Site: brandenburg
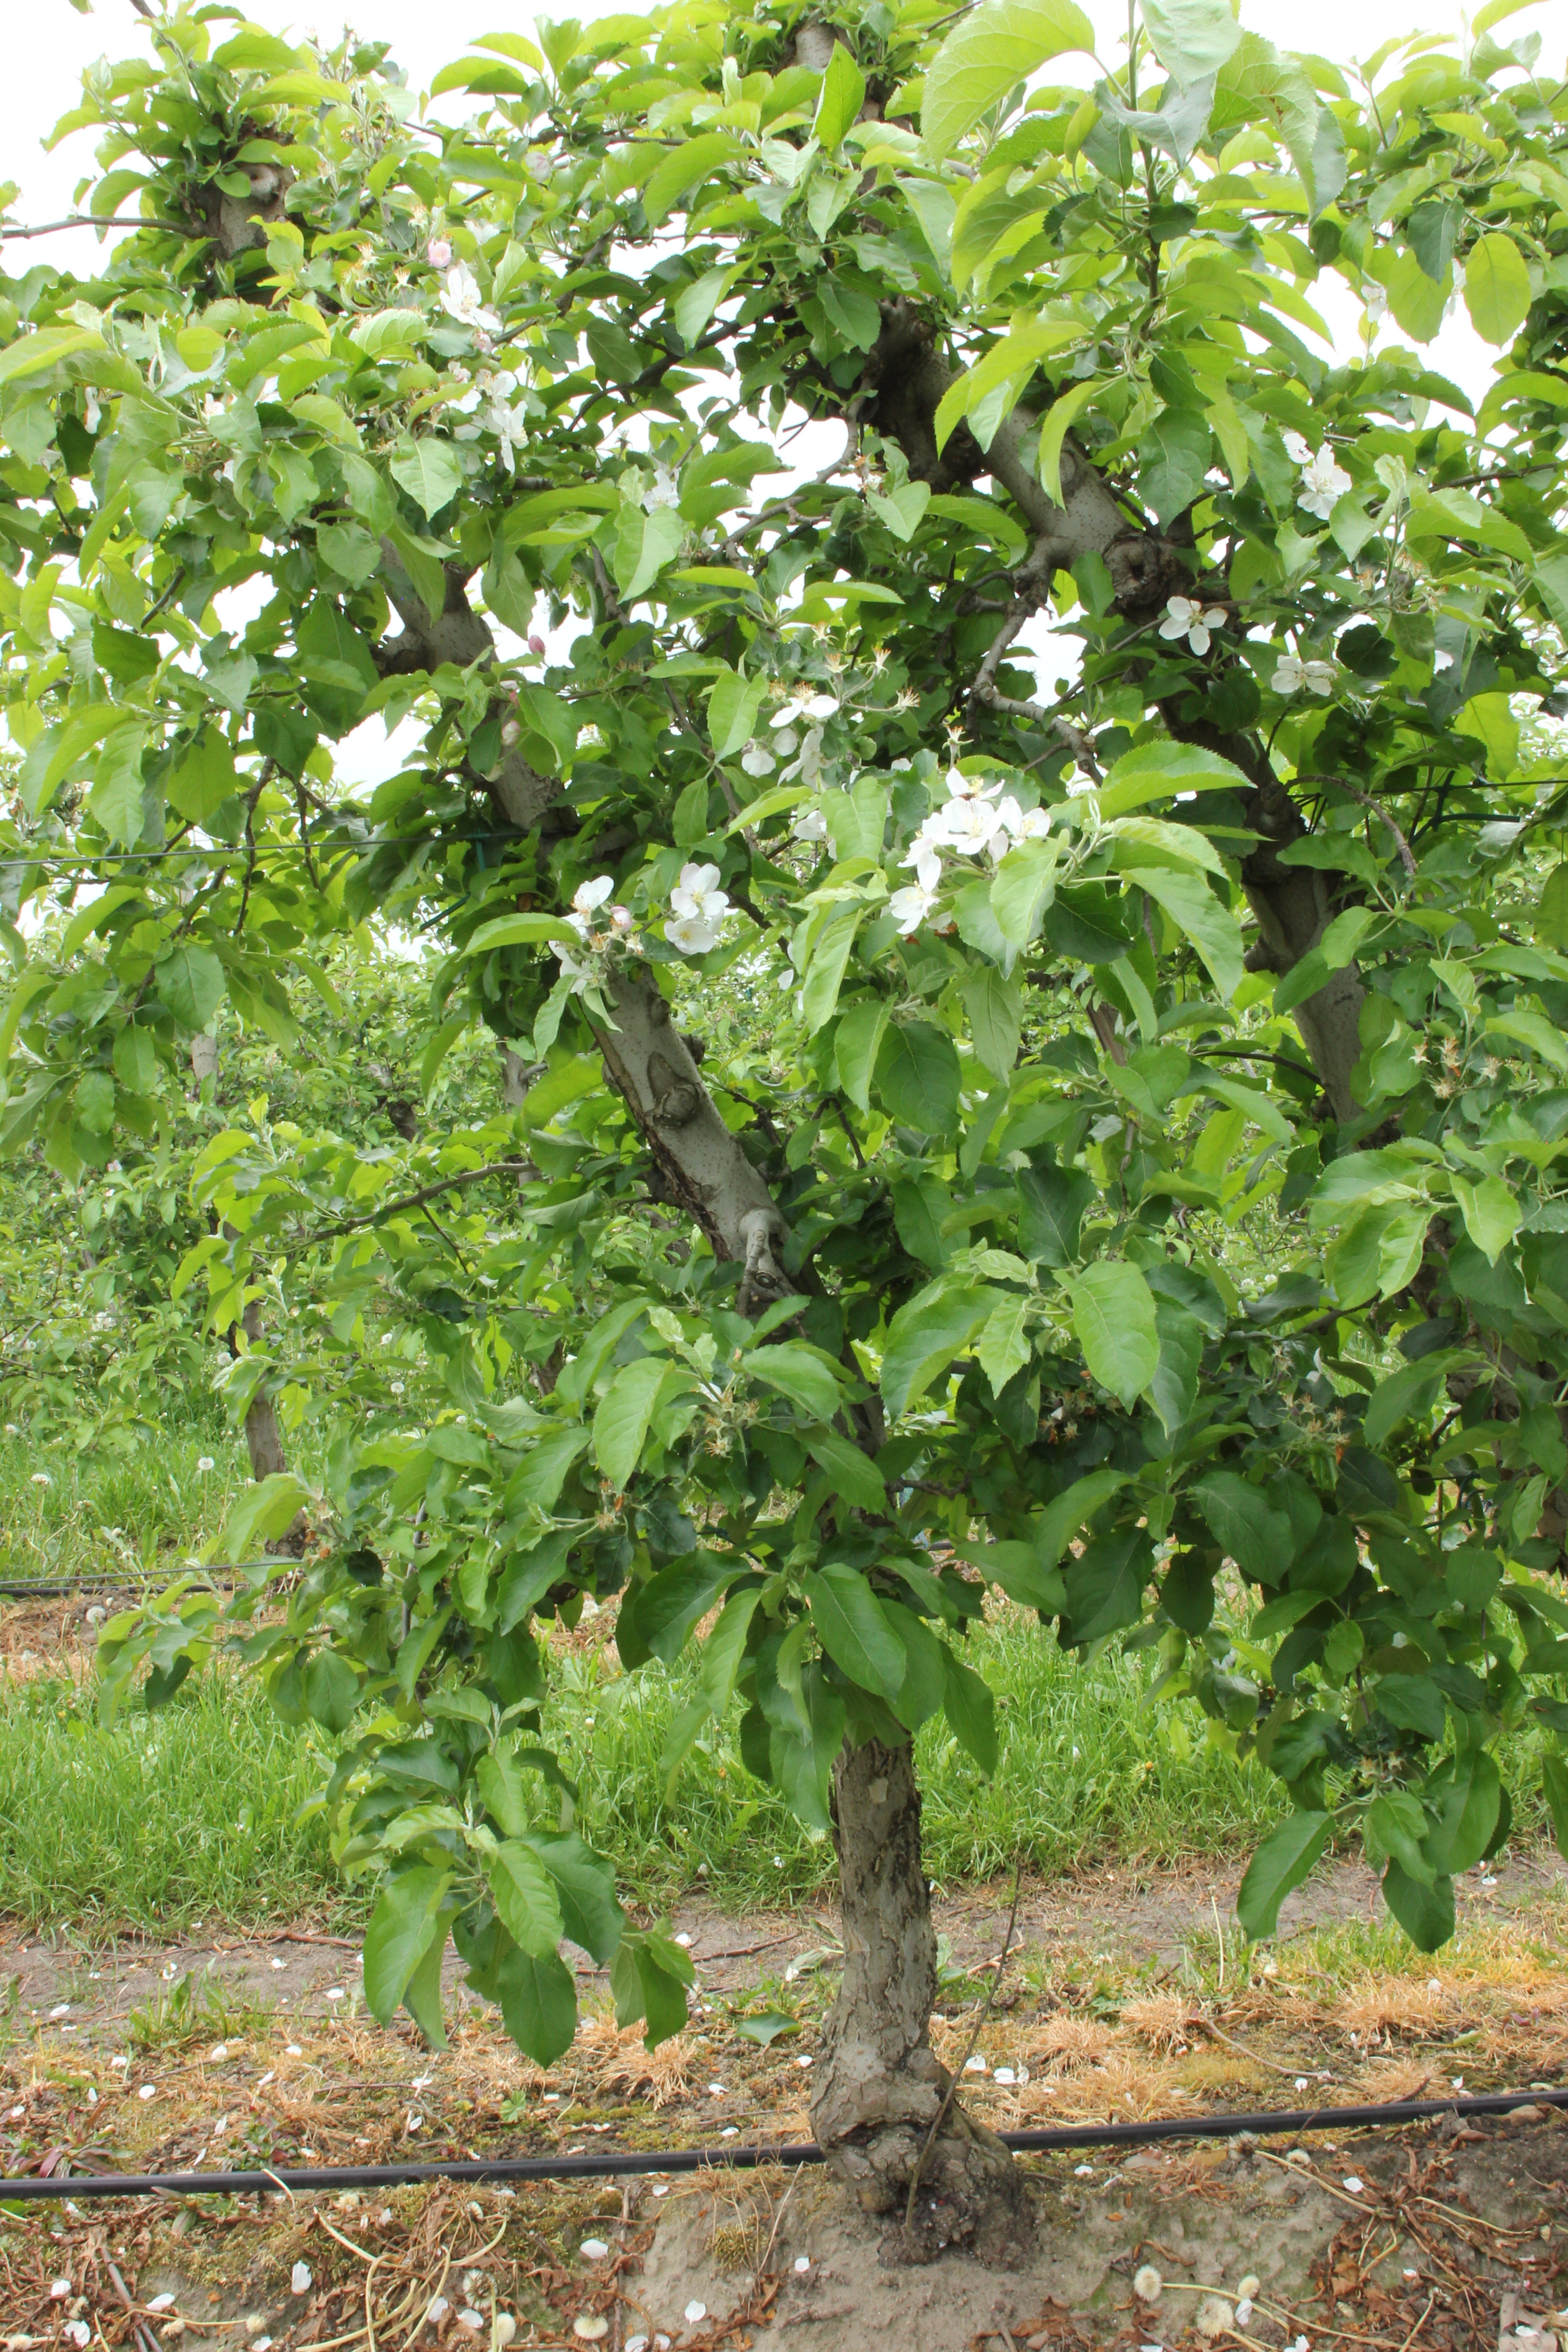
Growth stage (BBCH 67): Flowering